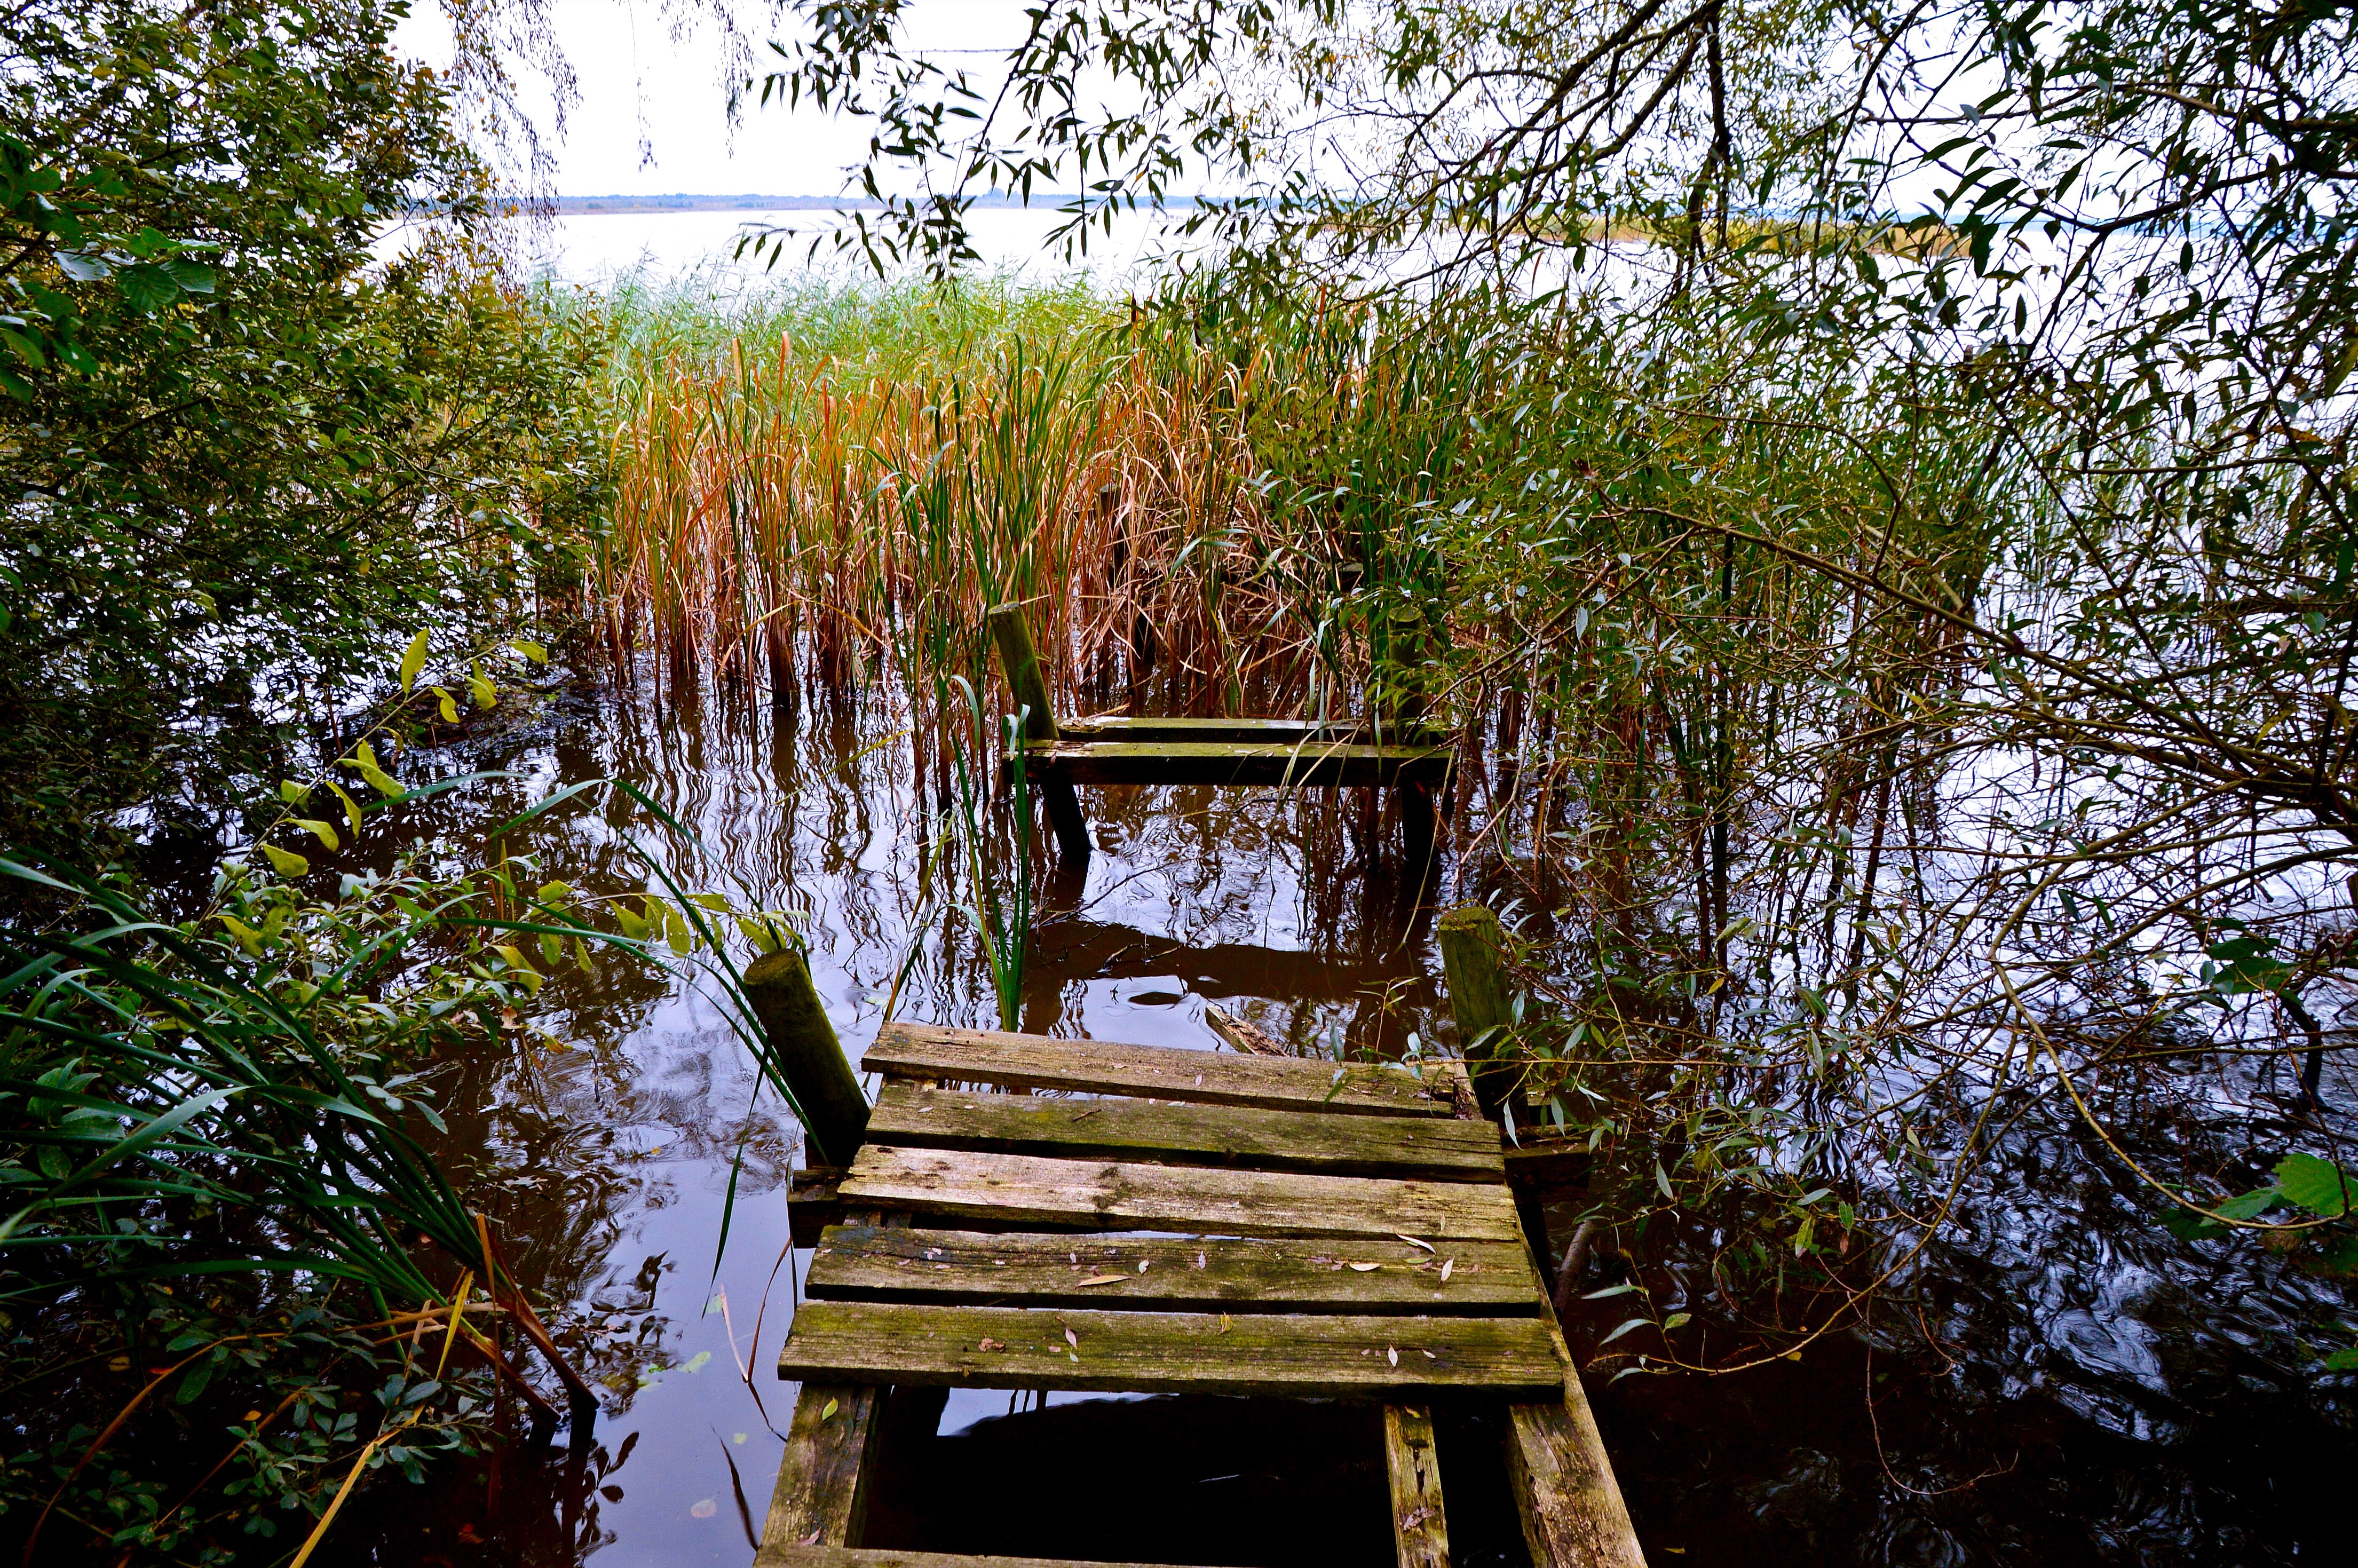
tree, water, nature, forest, outdoor, wilderness, plant, wood, leaf, flower, lake, river, pond, reflection, jungle, autumn, park, broken, botany, nikon, decay, jetty, garden, flora, season, trees, leaves, wooden, wetland, reeds, germany, meer, woodland, habitat, lowersaxony, nikond3200, tamron16300mm, steinhudermeer, natural environment